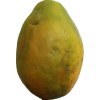
Label: papaya